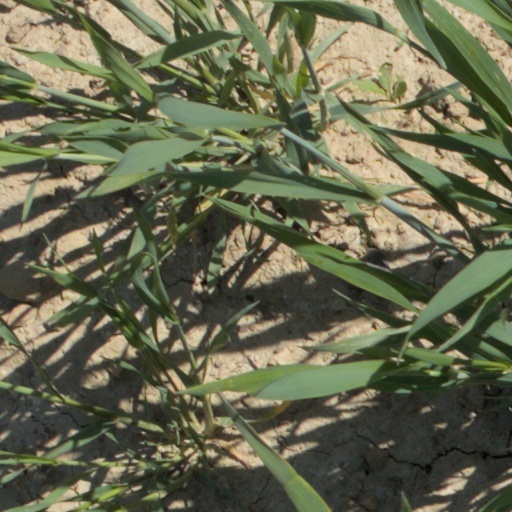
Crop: wheat